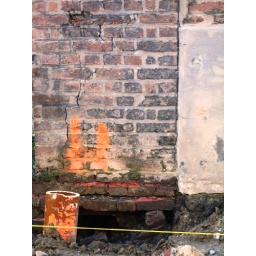
My street in restoration: Damage to my house